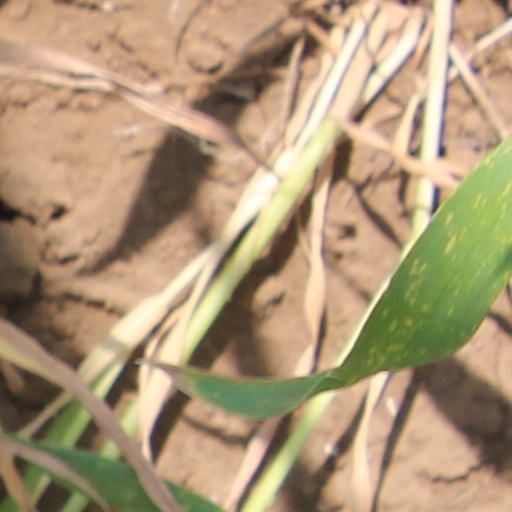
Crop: wheat